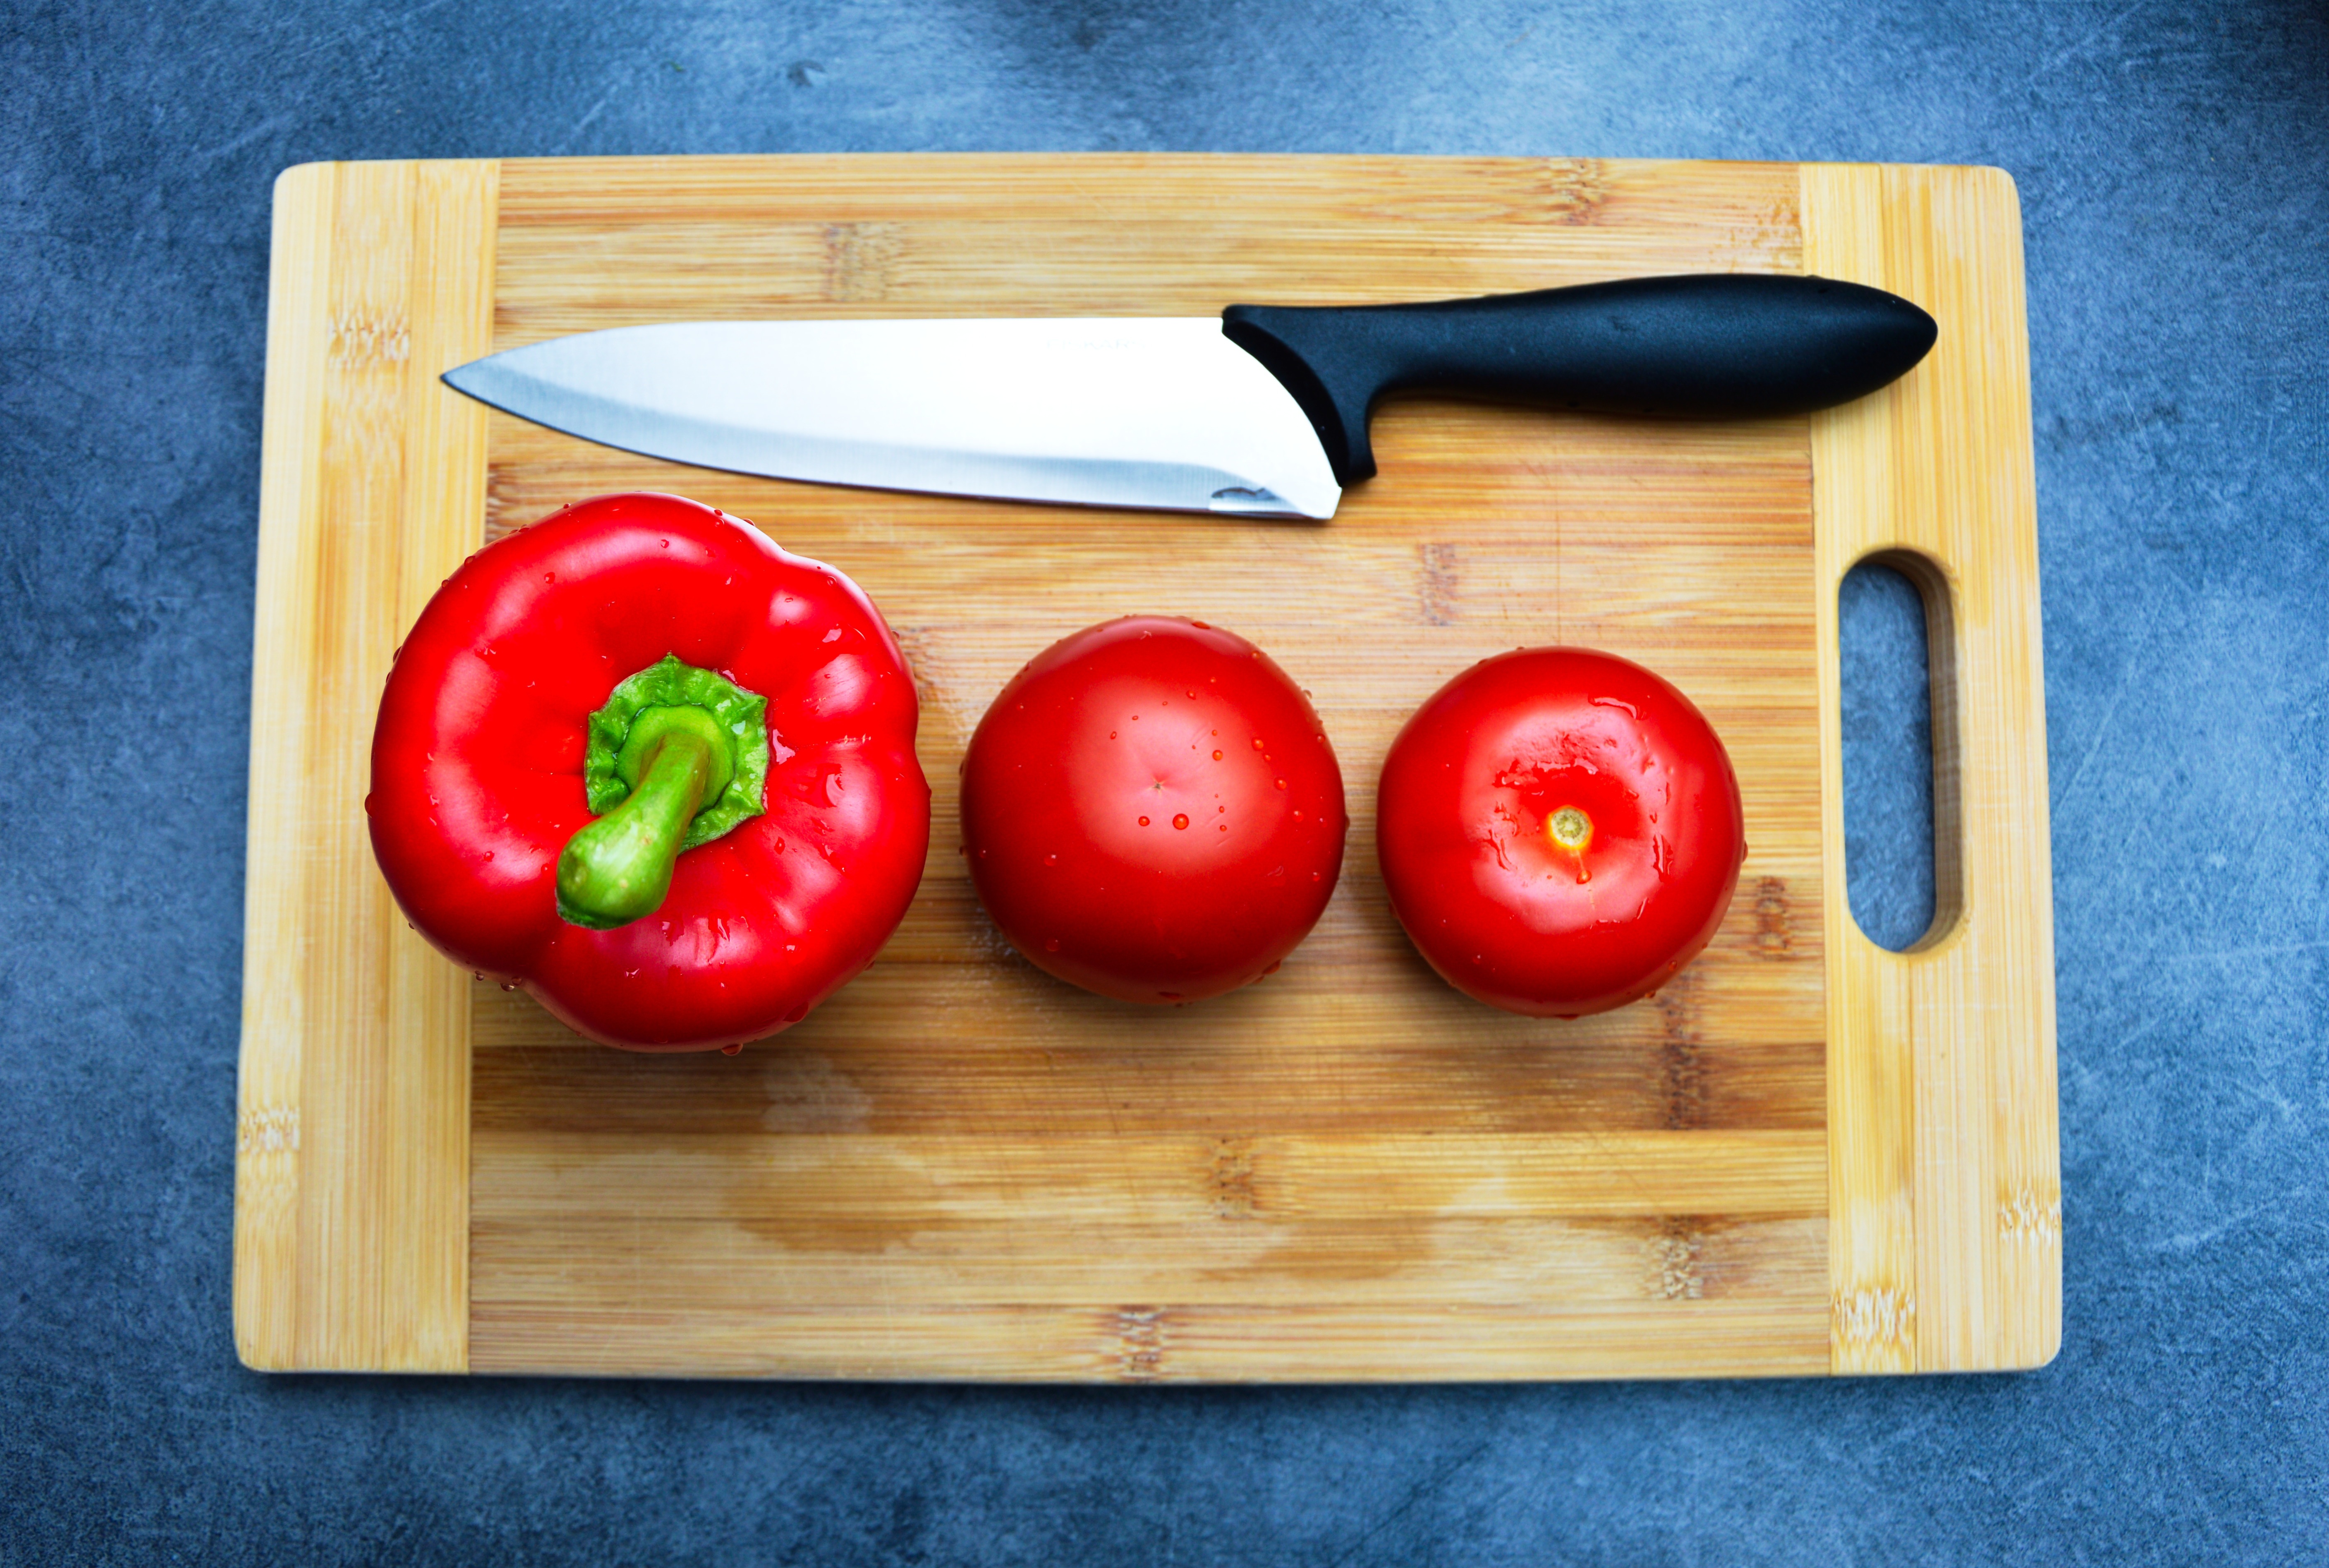
plant, fruit, dish, food, pepper, produce, vegetable, healthy, knife, food preparation, tomato, vegetables, tomatoes, cutting board, flowering plant, slicing, land plant